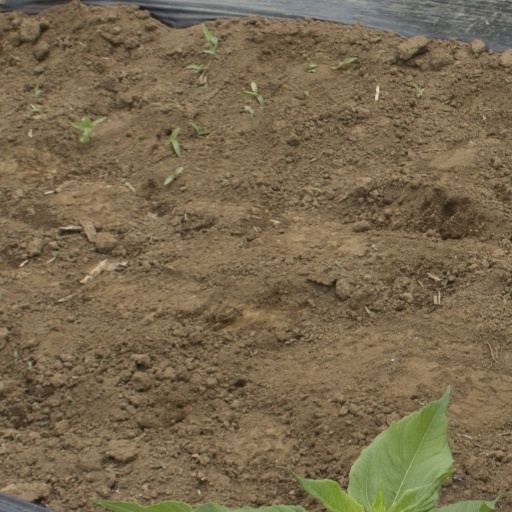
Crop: Jerusalem artichoke